Military history of Australia

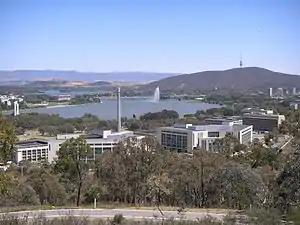
The Russell Offices complex in Canberra houses the Australian Defence Force administrative headquarters. The three military branches amalgamated into the ADF in 1976.

3 RAR deployed to Borneo in March 1965, and served in Sarawak until the end of July, operating on both sides of the border. The battalion had four major contacts with Indonesian forces and several smaller ones—including at Sungei Koemba, Kindau and Babang during which they inflicted heavy casualties on the Indonesians—as well as suffering casualties in two mine incidents. 4 RAR served a less-eventful tour between April and August 1966, and also operated over the border, successfully clashing with the Indonesians on a number of occasions. A squadron of the Special Air Service Regiment (SASR) was also deployed in 1965 and again in 1966, taking part in cross-border operations and inflicting significant casualties on the Indonesians, even though they were often tasked with covert reconnaissance. Other units included artillery and engineers, while a number of RAN ships were involved in shelling Indonesian positions in Borneo and in repelling infiltrators in the Singapore Strait. The RAAF played a relatively minor role, although it would have been used far more extensively had the war escalated.